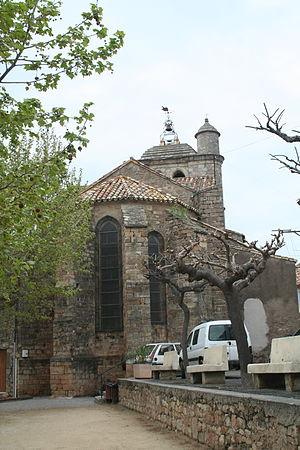
Neffiès (Hérault) - abside de l'église Saint-Alban.